Alois Riegl

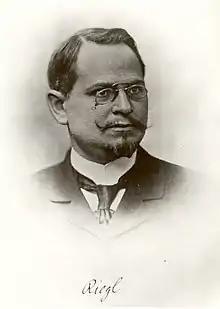
Riegl,

Alois Riegl (14 January 1858 – 17 June 1905) was an Austrian art historian, and is considered a member of the Vienna School of Art History. He was one of the major figures in the establishment of art history as a self-sufficient academic discipline, and one of the most influential practitioners of formalism.